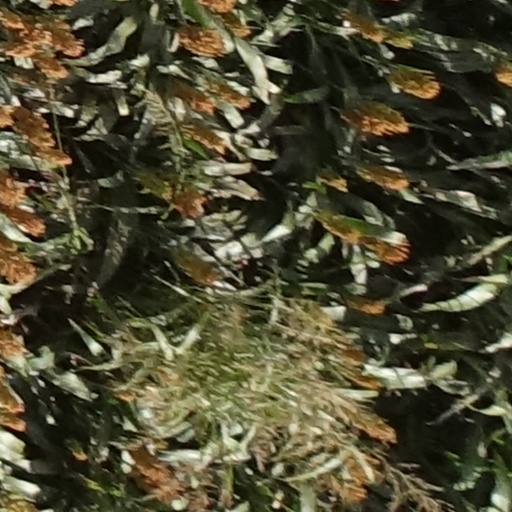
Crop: sorghum